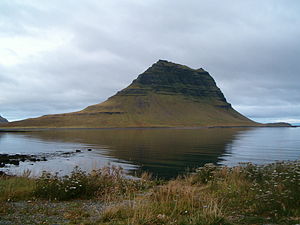
Kirkjufell
Kirkjufell er et 463 m højt bjerg på den nordlige kyst af Islands Snæfellsnes halvø, nær byen Grundarfjörður. Det kaldes også Sukkertoppen.